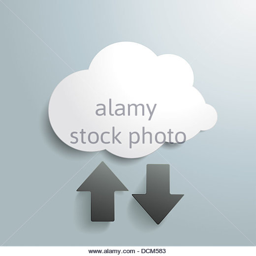
white cloud with arrows on the grey background .